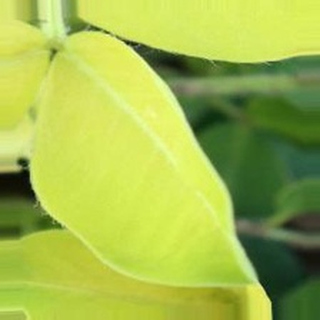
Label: groundnut_nutrition_deficiency